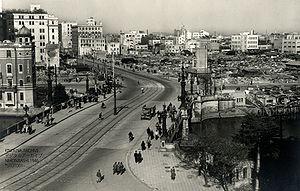
Nihonbashi est un quartier d'affaires de l'arrondissement Chūō de Tōkyō. C'est aussi le nom d'un célèbre pont qui s'y trouve.